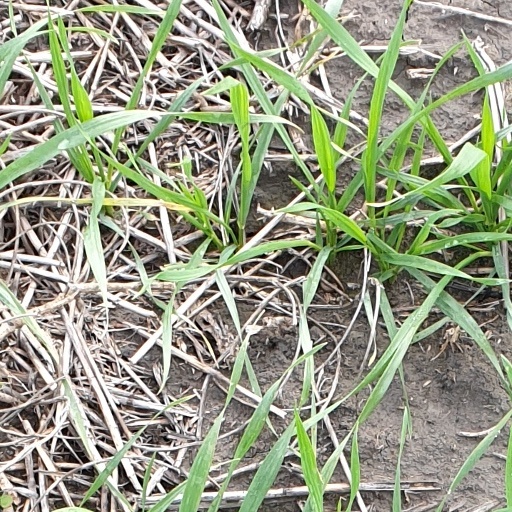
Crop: wheat